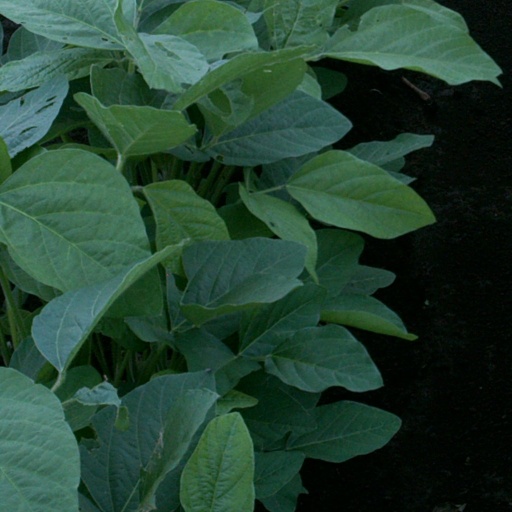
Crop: soybean